2008 Tripoli, Lebanon bombings

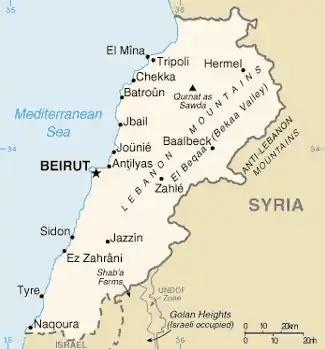

Bombings occurred in Tripoli, Lebanon on August 13 and September 29, 2008. Both attacks targeted military buses.